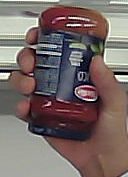
Product: barilla_pomodoro